Wanggung Sumunjang

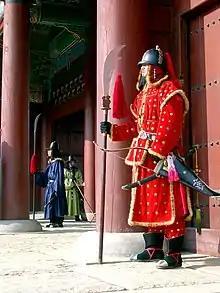
"Gapsa" (갑사) standing guard wearing "dudumiggap" armor.

The Wanggung Sumunjang literally translates as "door guard of the royal palace" or Sumungun literally translates as "military doorkeepers", for short is a royal guard unit of the Joseon Dynasty, whose primary duty is to guard the walls and gates of the Five palaces of Seoul.